Come Back Peter (1952 film)

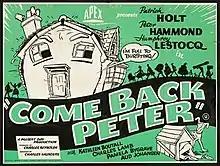

Come Back Peter is a 1952 second feature British comedy film directed by Charles Saunders and starring Patrick Holt, Peter Hammond and Humphrey Lestocq. It was written by Saunders based on the play "Come Back Peter" by A. P. Dearsley. It was an independent picture by Charles Reynolds Productions.